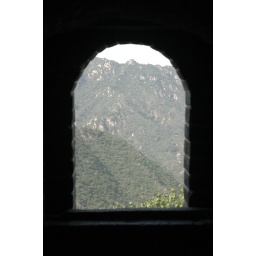
View from a window in a guard tower on the Great Wall